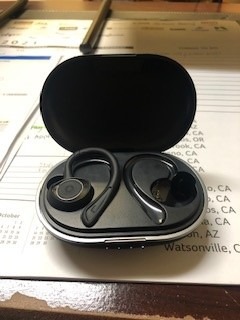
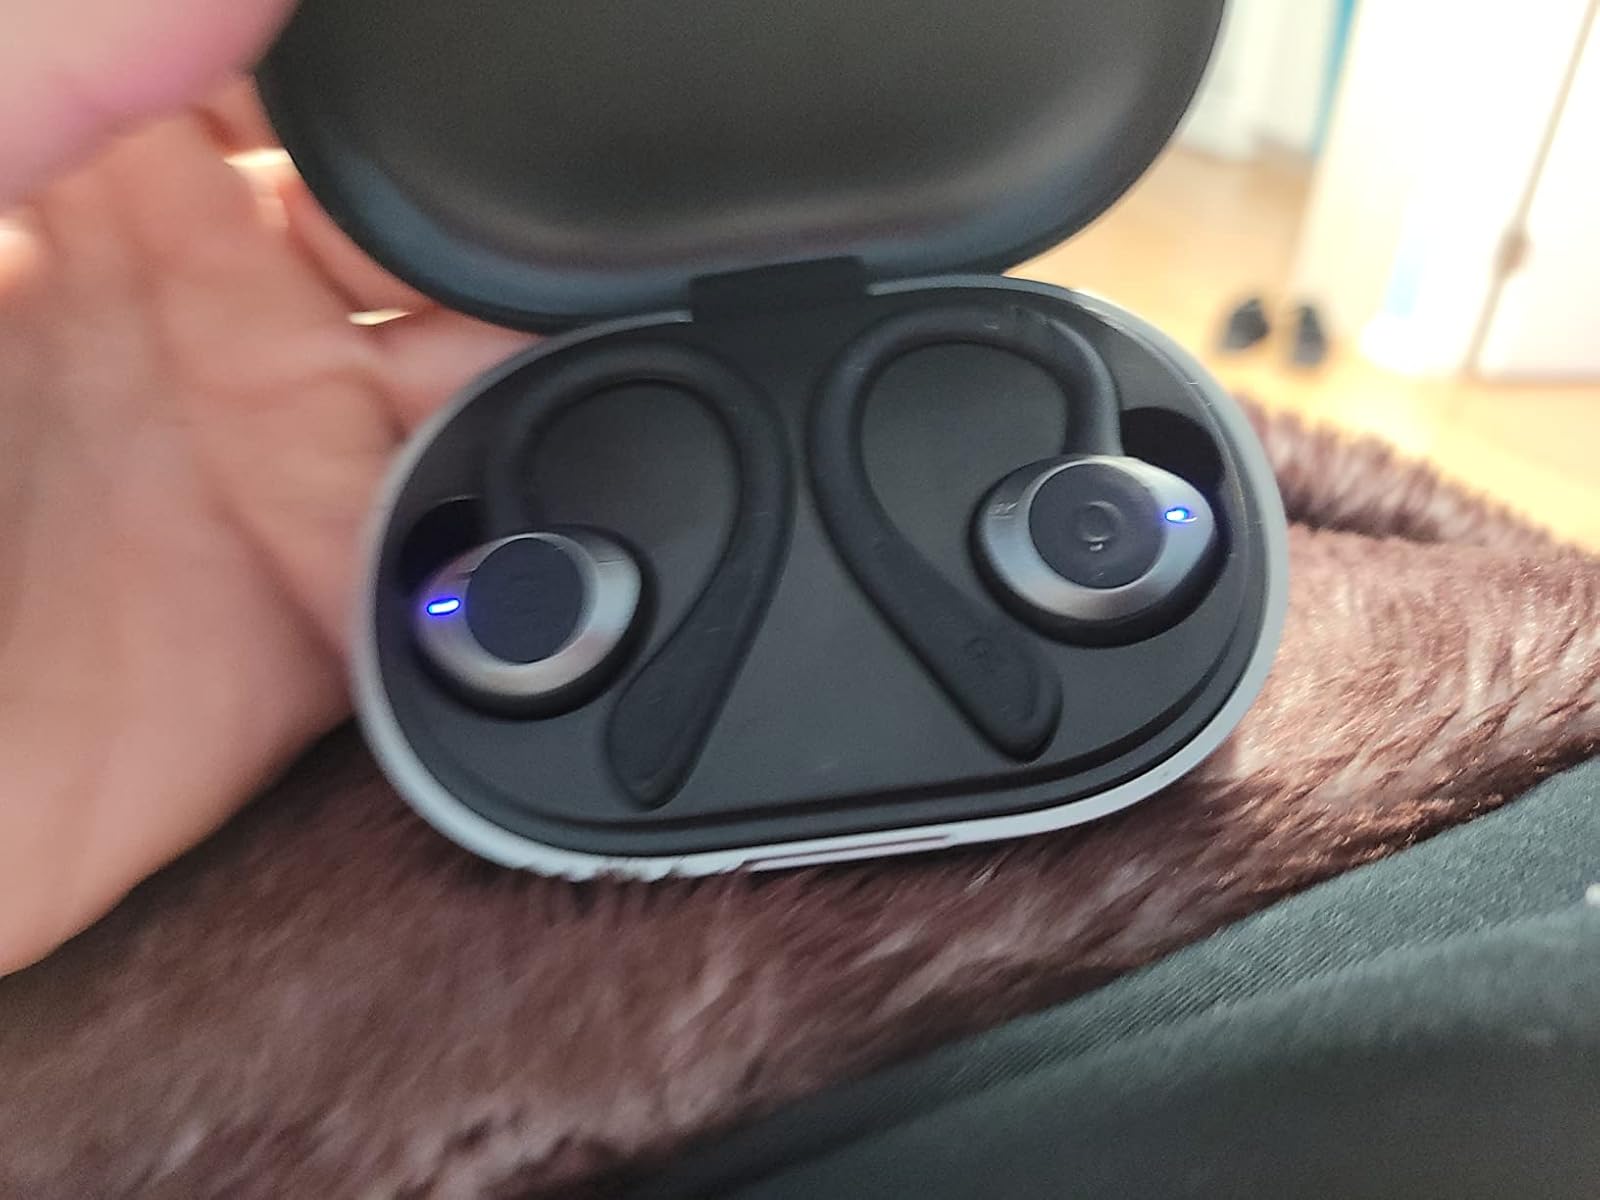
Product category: earbuds
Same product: yes